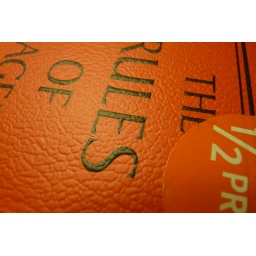
closeup taken under table lamp